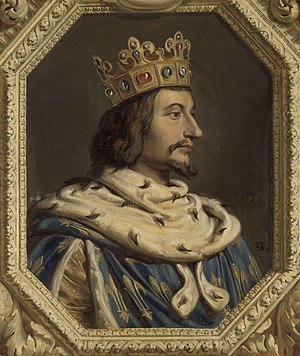
Karl 5. af Frankrig
Karl 5., også kaldet Karl den Vise, var konge af Frankrig fra 1364 til 1380.